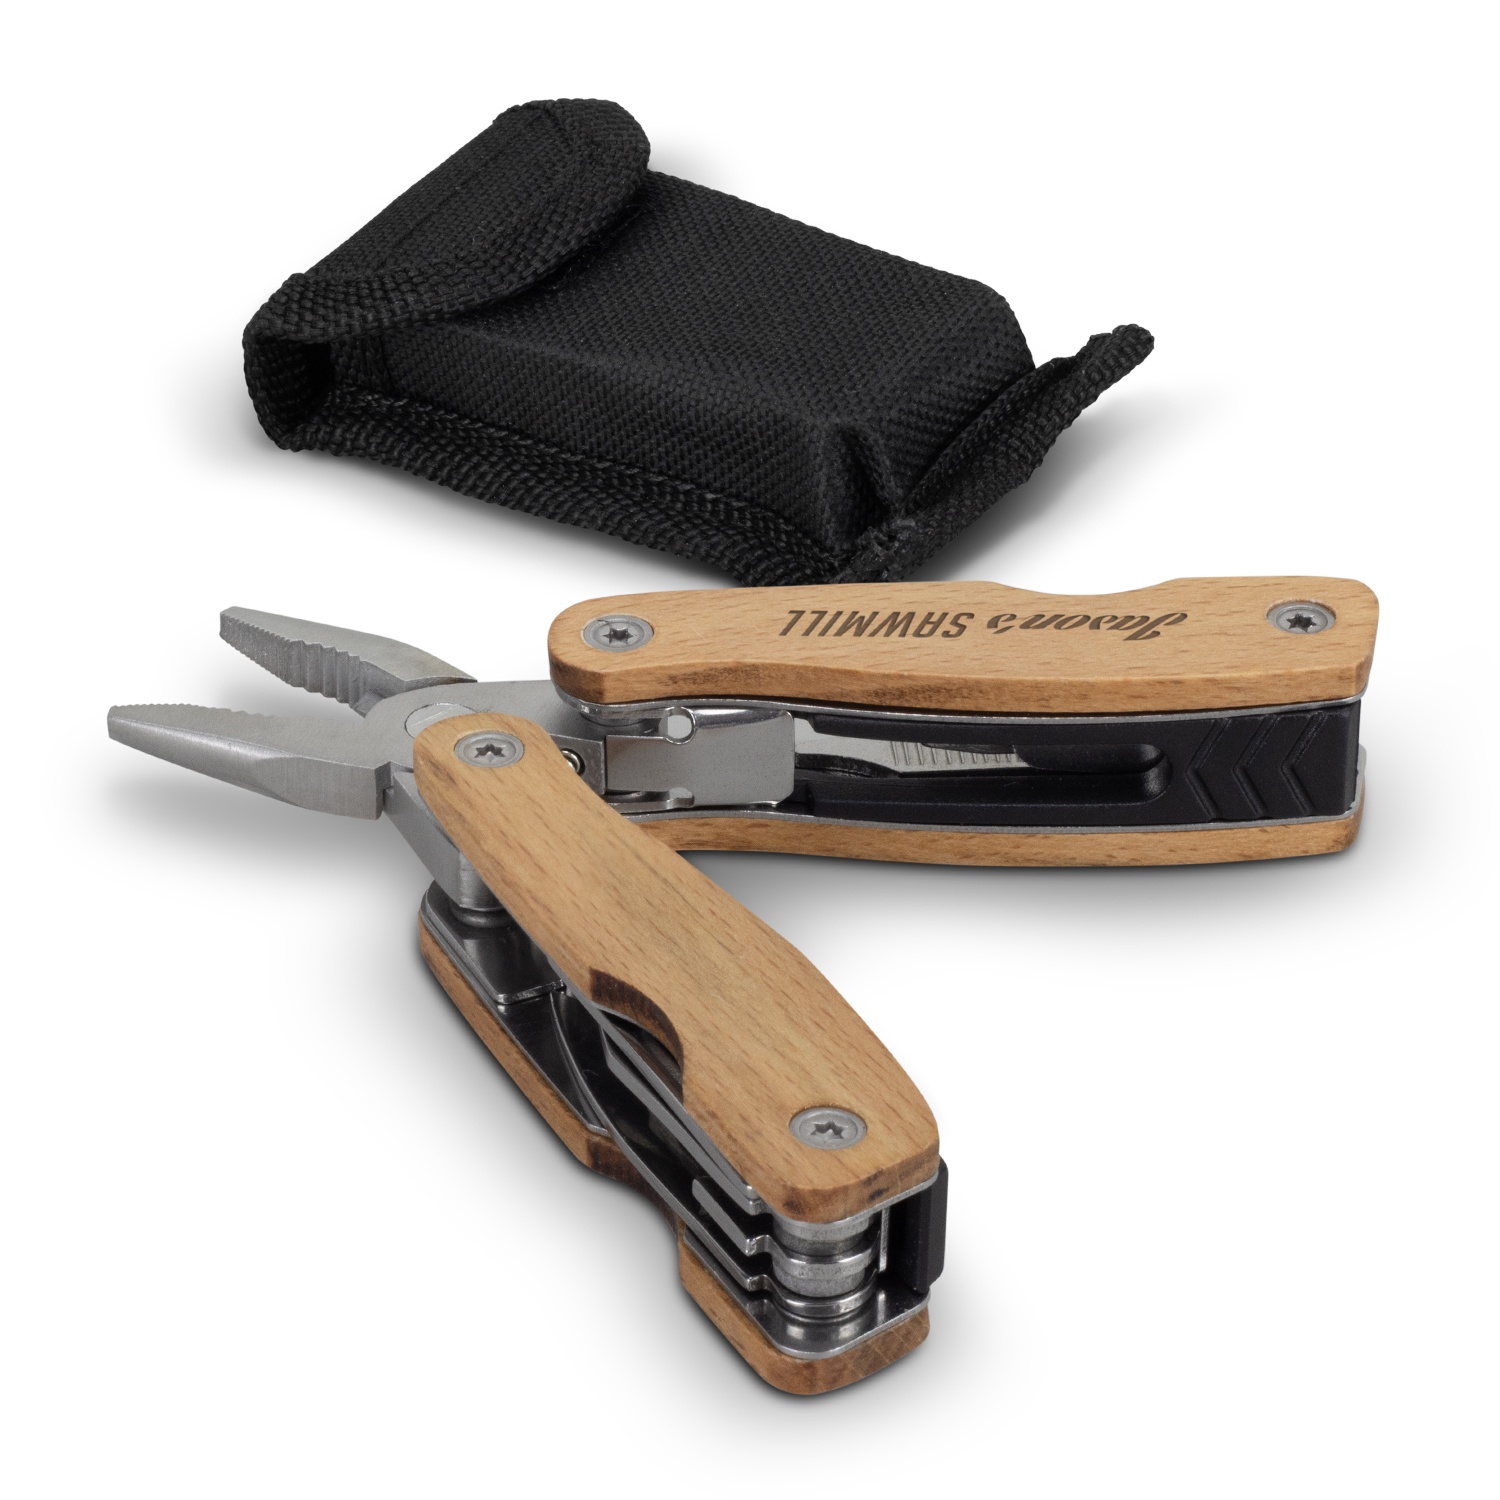
Wooden Multi Tool
Features Compact 9-function multi-tool for everyday use Natural Beech wood handles Spring-loaded pliers with wire cutters Carry pouch with Velcro closure and belt loop Service Ex-Stock Description Compact 9-function multi-tool which opens out to reveal spring-loaded pliers and eight additional tools for everyday use: a knife, can opener, saw, flat, slotted and Phillips screwdriver, bottle opener, and a nail file. The Beech wood handles add a stylish element, and the tool is supplied in a carry pouch with a Velcro closure and a belt loop. Specifications Name Description Number of Tools 9 Tools Included Pliers, Flat Screwdriver, Nail File, Bottle Opener, Slotted Screwdriver, Saw, Can Opener, Phillips Screwdriver, Knife Included Carry Pouch Note Bamboo is a natural resource which can produce unavoidable variances in the grain pattern, colour and branding. Country of Origin China + More Colours Natural PMS Colours Dimensions Multi Tool: L 70mm x W 33mm x 20mm Pouch: L 75mm x W 43mm x 26mm Gift Box: L 85mm x W 51mm x 25mm Materials Handles: Beech Wood Tools: Stainless Steel 2CR13 Carry Pouch: Polyester Branding Branding Template Pad Print 35mm x 5mm Laser Engraving 35mm x 5mm Packaging Individual Gift Box Carton Dimensions: 27cm x 20cm x 31cm Carton Cube: 0.02 m 3 Carton Quantity: 100 pieces Carton Weight: 10.12kg
Brand: The Logo Gift Company
Category: Hardware > Tools > Multifunction Power Tools